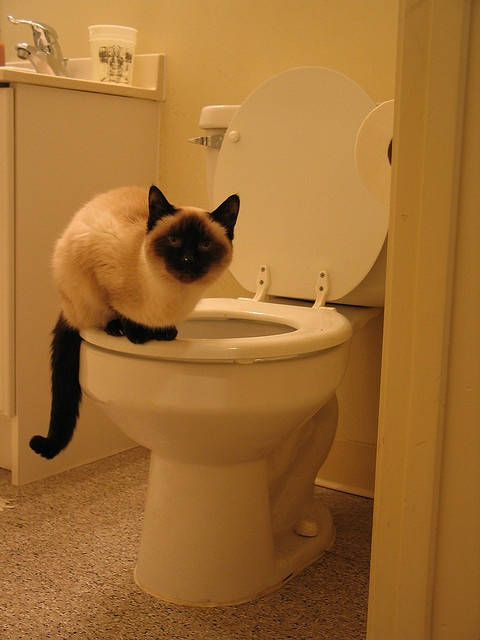
I am unable to see the image above.
A black and white cat sitting on a toilet.
A cat sitting on the edge of a toilet seat.
a cat siting on a toilet in a bath room
The brown and white cat sits on the edge of a toilet seat.